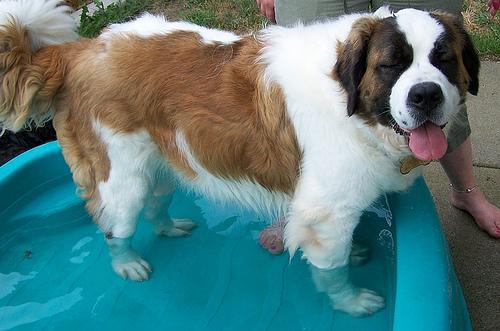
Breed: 211-n000068-Saint_Bernard